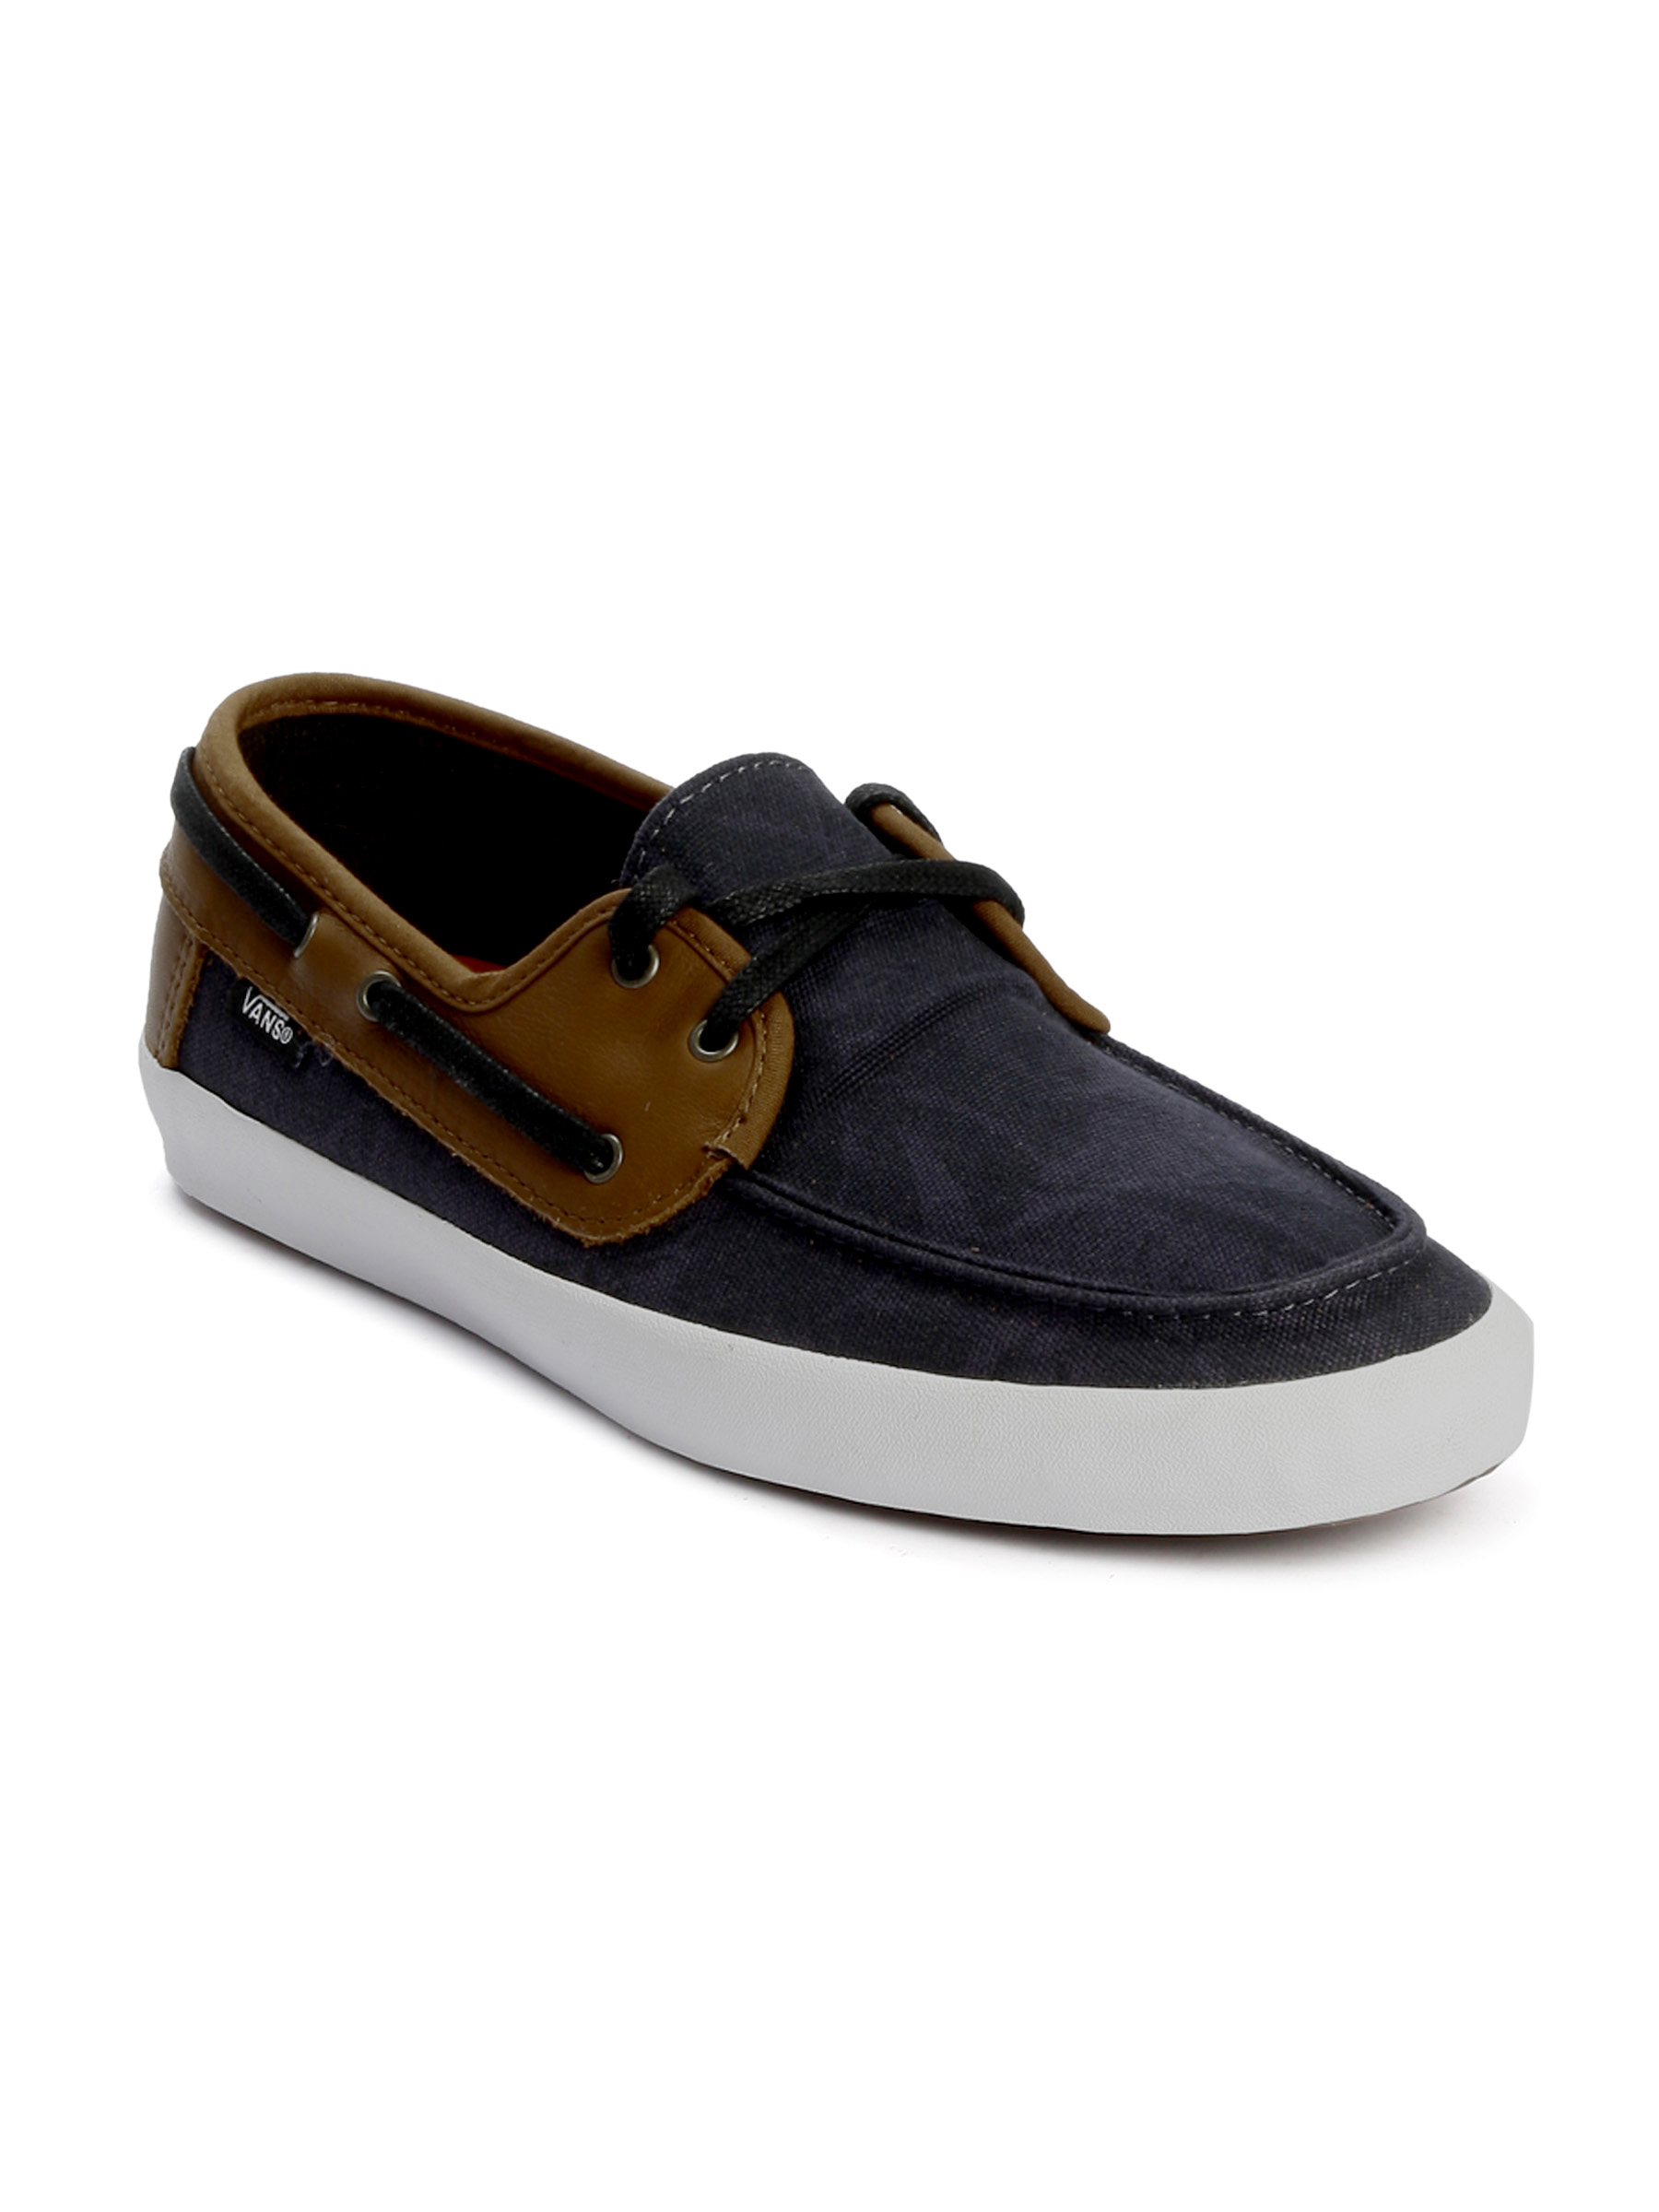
Vans Men Chauffeur Navy Blue Casual Shoes
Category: Footwear / Shoes / Casual Shoes
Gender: Men
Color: Navy Blue
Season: Fall 2011
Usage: Casual